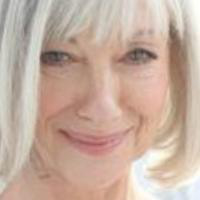
Age group: age 66-80